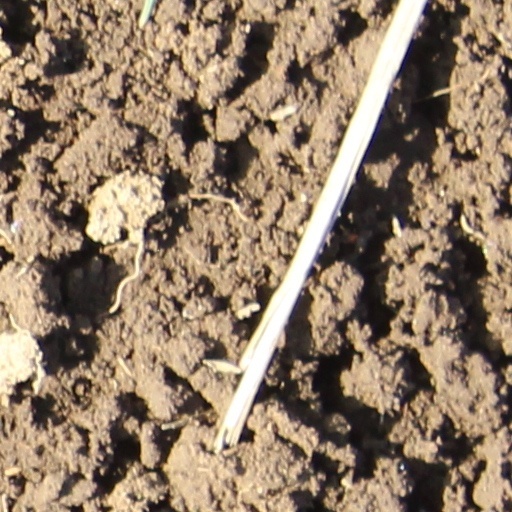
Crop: wheat